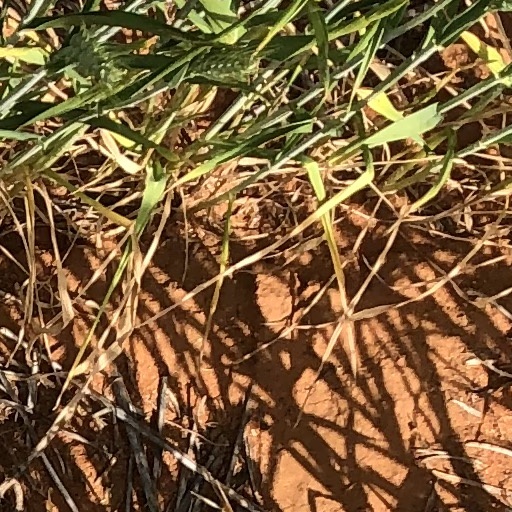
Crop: wheat